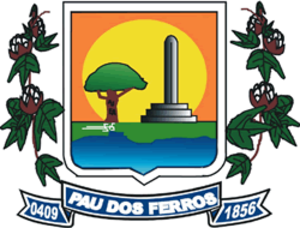
Pau dos Ferros est une municipalité située dans l'État du Rio Grande do Norte, au Brésil. Appartiennent à la microrégion de Pau dos Ferros.